Thulhaadhoo

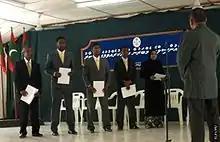
2013 members of Thulhaadhoo Council taking oath

The island is administered by a council of five members. The main objectives of this council are to make sure the well being of the island's citizens and to provide the basic needs of the people. The council is seen very active in the development of the island, although critics have risen against it.